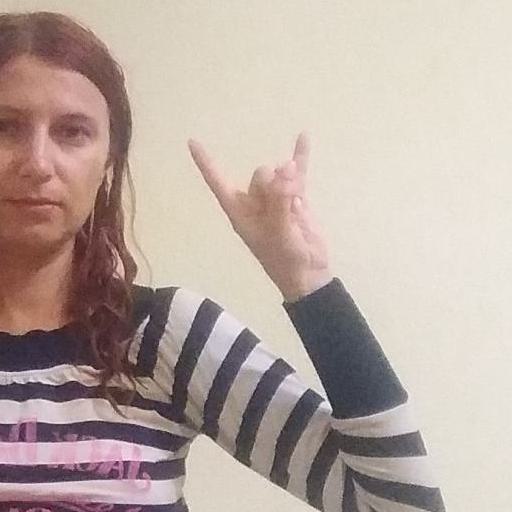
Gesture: rock